Nintendo

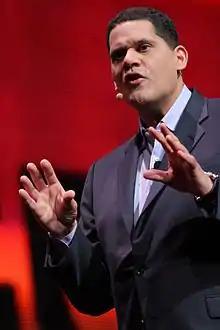
Reggie Fils-Aimé was the president of Nintendo of America from 2006–2019.

Nintendo's next home console was conceived in 2001, although development commenced in 2003, taking inspiration from the Nintendo DS. Nintendo also considered the relative failure of the GameCube and instead opted to take a "Blue Ocean Strategy" by developing a reduced performance console in contrast to the high-performance consoles of Sony and Microsoft to avoid directly competing with them. The Wii was released in November 2006, with a total of 33 launch games. With the Wii, Nintendo sought to reach a broader demographic than its seventh-generation competitors, with the intention of also encompassing the "non-consumer" sector. Nintendo invested in a $200 million advertising campaign to that end. The Wii's innovations include the Wii Remote controller, equipped with an accelerometer system and infrared sensors that allow it to detect its position in a three-dimensional environment with the aid of a sensor bar; the Nunchuk peripheral that includes an analog controller and an accelerometer; and the Wii MotionPlus expansion that increases the sensitivity of the main controller with the aid of gyroscopes. By 2016, more than 101 million Wii consoles had been sold worldwide, making it the most successful console of its generation, a distinction that Nintendo had not achieved since the 1990s with the Super NES.